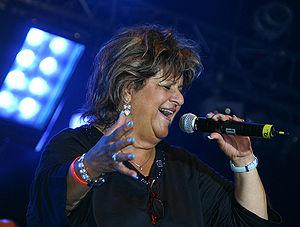
Erna Liebenow née Raad, dite Joy Fleming, née le 15 novembre 1944 à Rockenhausen et morte le 27 septembre 2017 à Sinsheim-Hilsbach, est une chanteuse allemande.